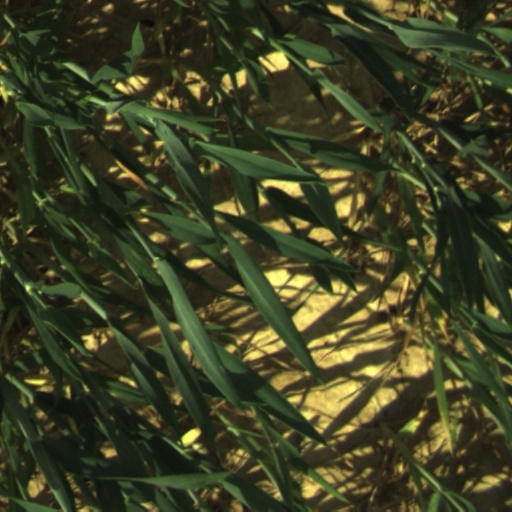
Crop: wheat